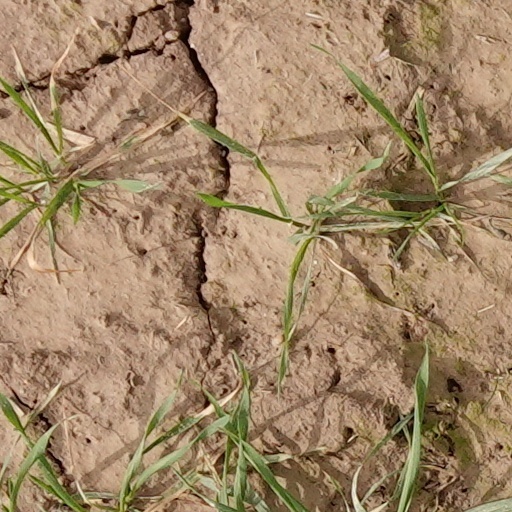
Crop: wheat